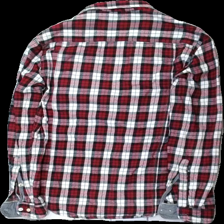
View: back
Type: Shirt
Category: Men
Brand: Jack And Jones
Colors: Red, White, Green, Black
Material: 100% bomull
Pattern: Checkered print
Cut: C-collar
Size: S
Season: All
Stains: Minor
Damage: svett fläckar runt krage
Damage location: top center
Damage 2: luddig
Damage 2 location: middle center
Damage 3: luddig
Damage 3 location: middle center
Price range: <50
Recommended usage: Export
Description: rutig skjorta med vita knappar